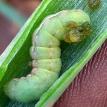
Crop: Onion
Condition: caterpillar-p